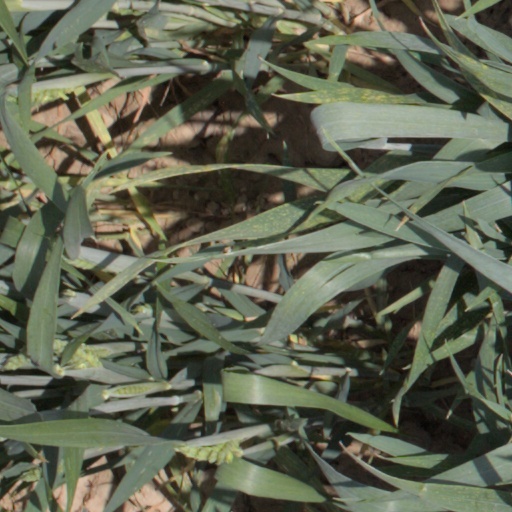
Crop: wheat